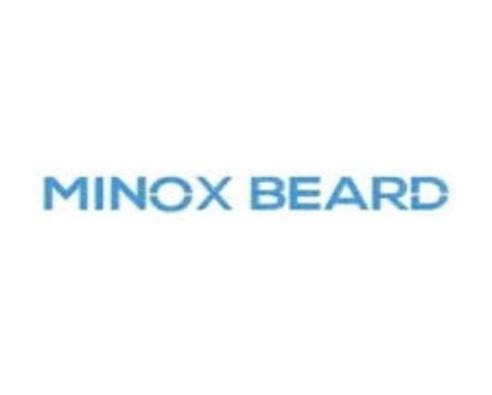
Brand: minox
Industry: Electronic